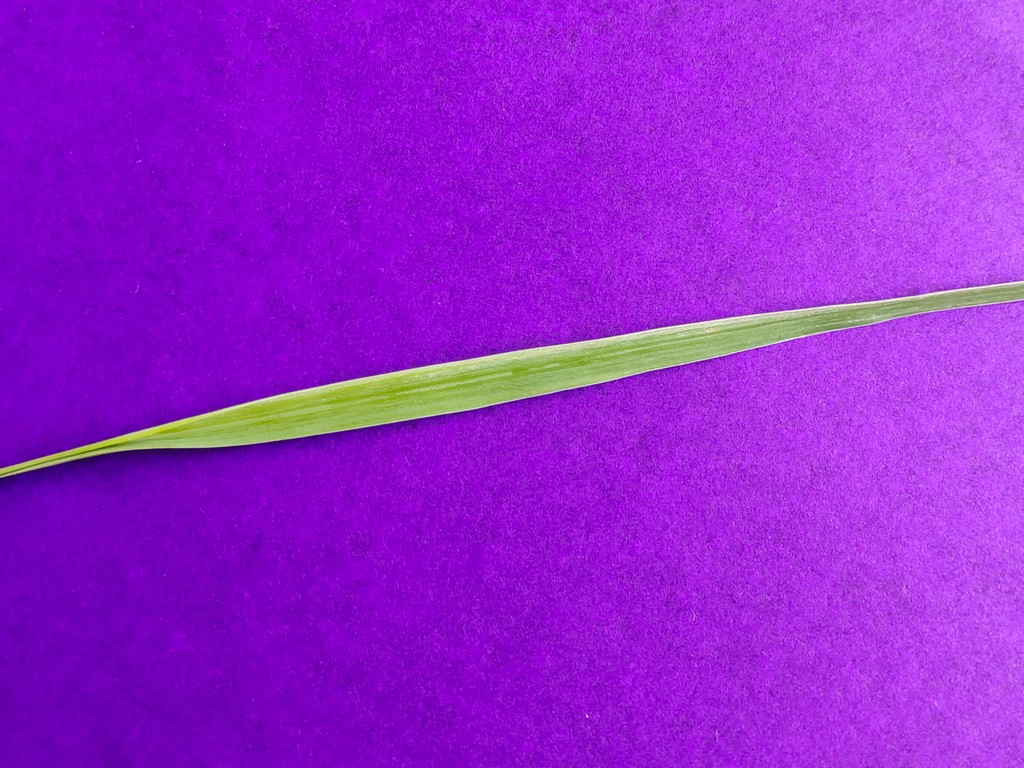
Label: Healthy